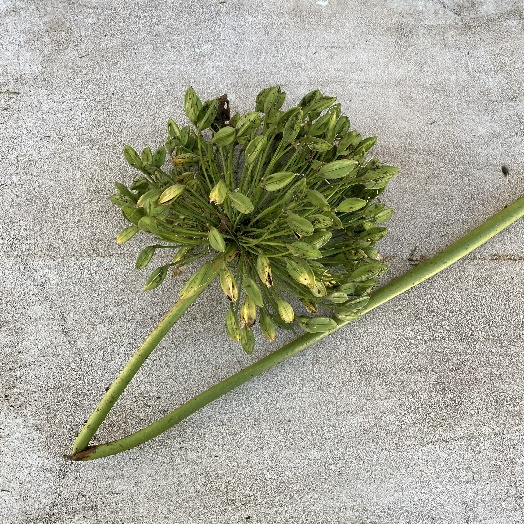
Label: Vegetation